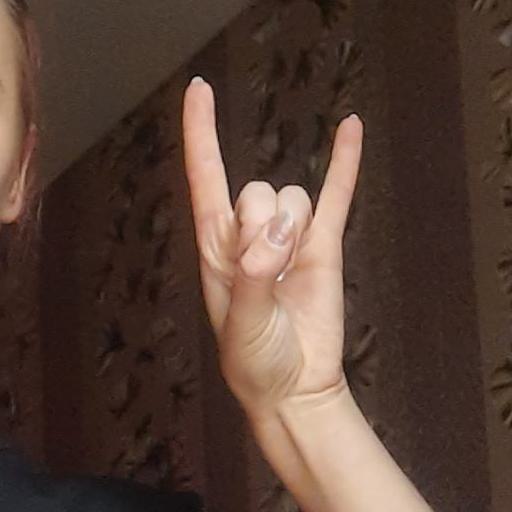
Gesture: rock